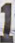
Number: 1